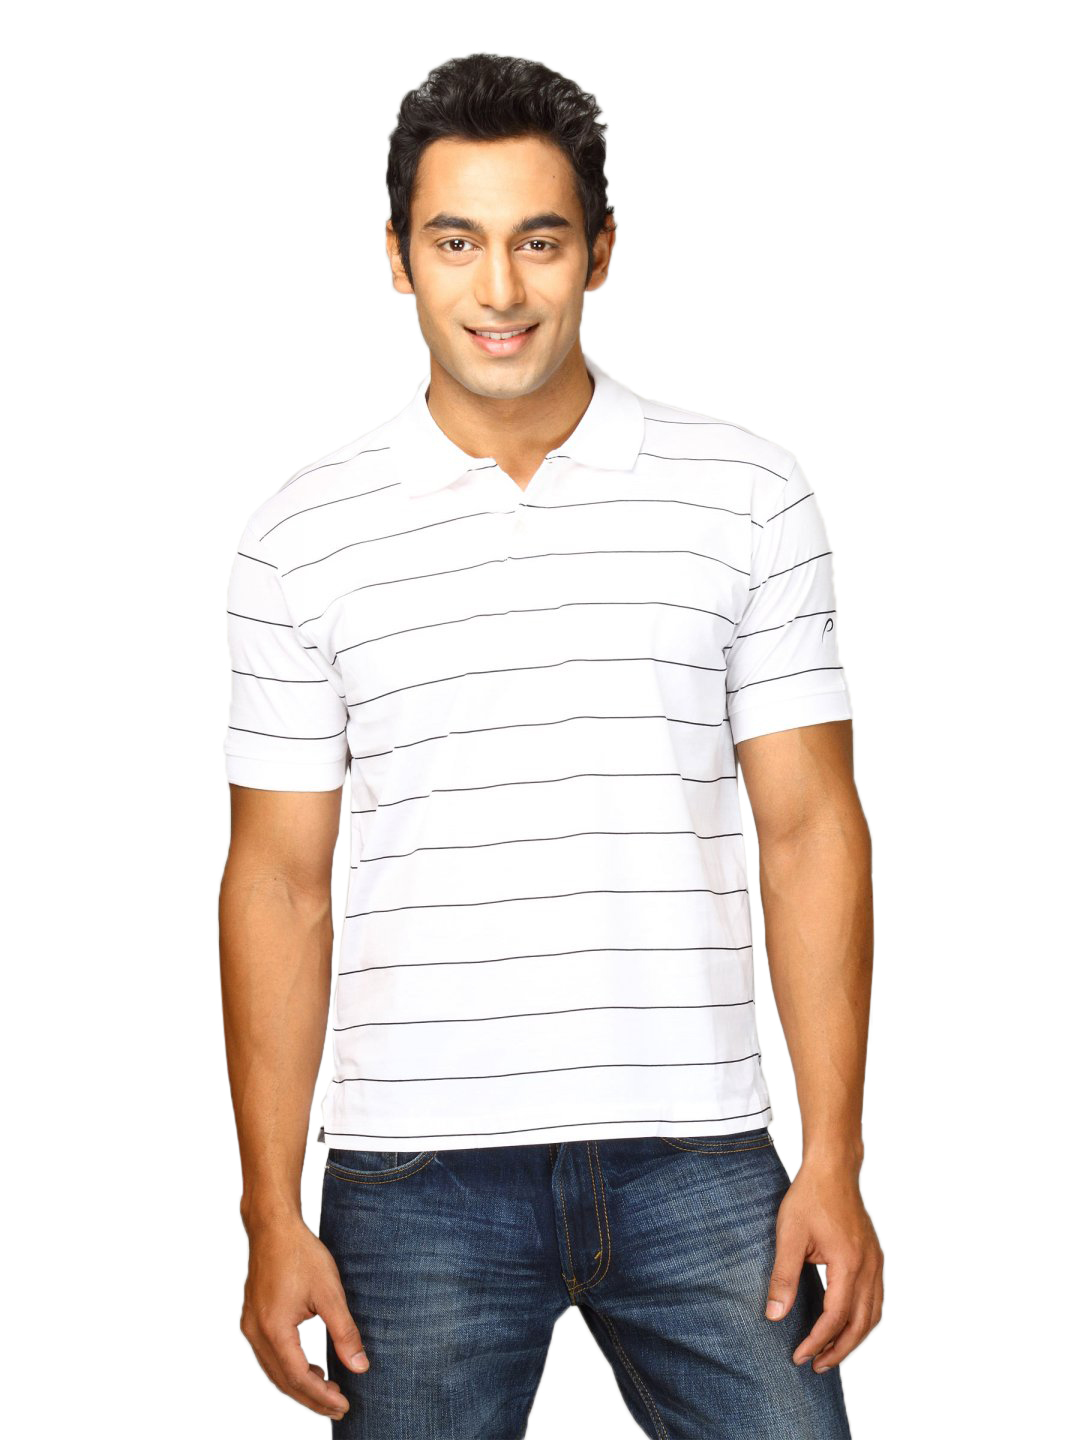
Proline Men White Striped Polo T-shirt
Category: Apparel / Topwear / Tshirts
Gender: Men
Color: White
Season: Summer 2011
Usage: Casual